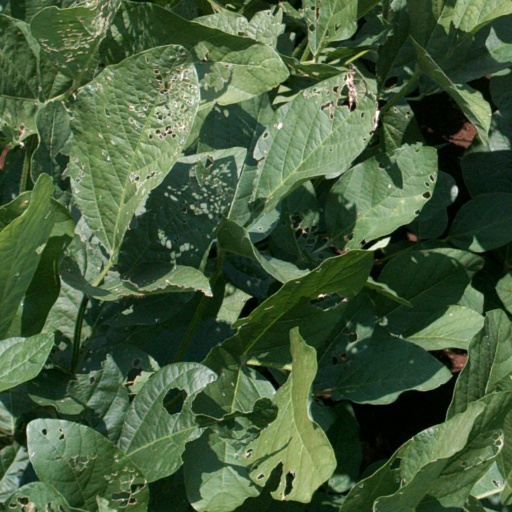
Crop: soybean